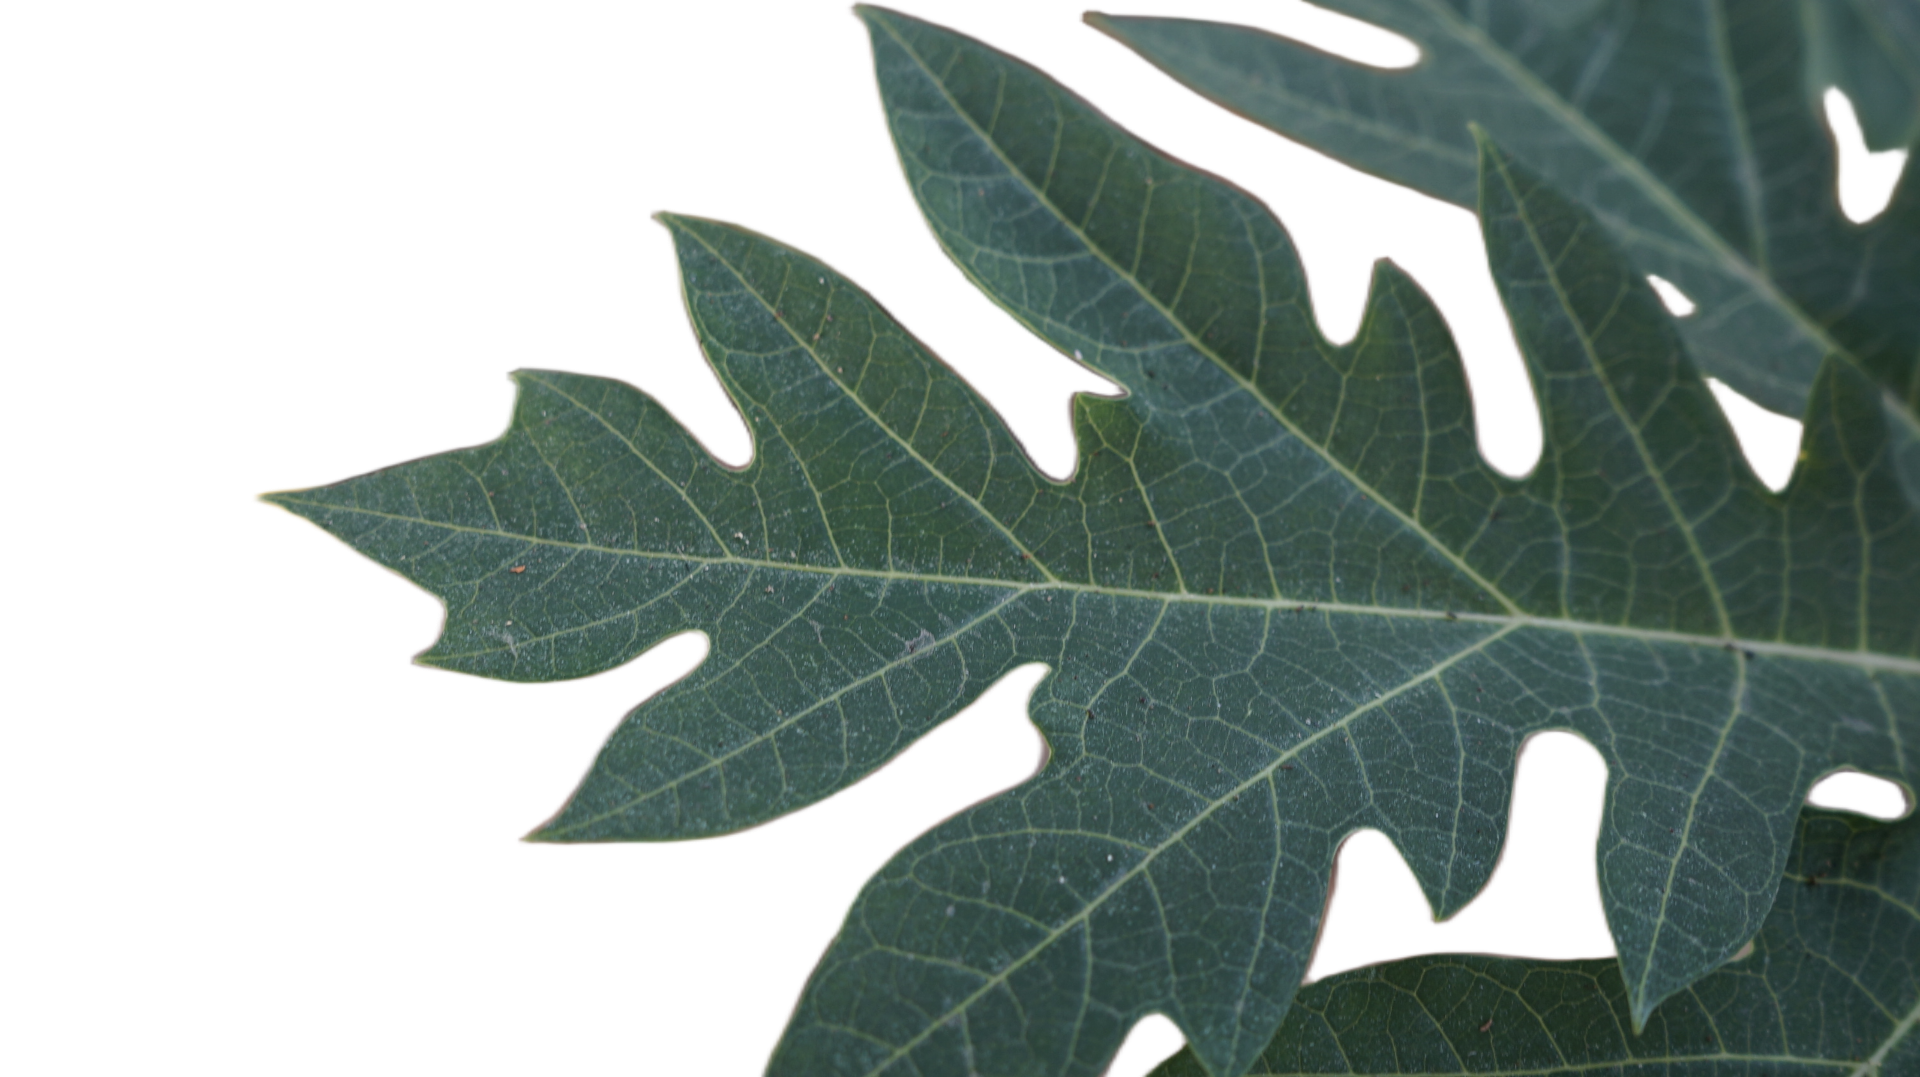
Crop: Papaya
Label: Healthy_leaf